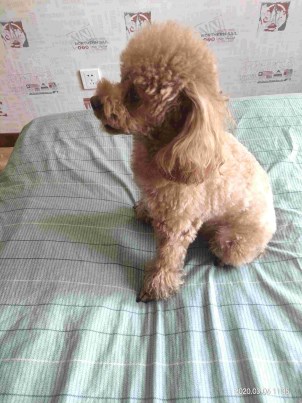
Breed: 7449-n000128-teddy